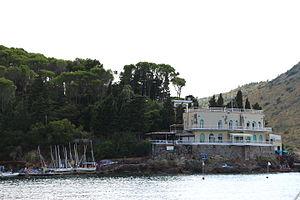
Le Yacht Club Santo Stefano est un club de sports nautiques italien fondé en 1960 à Porto Santo Stefano, dans la province de Grosseto, en Toscane.